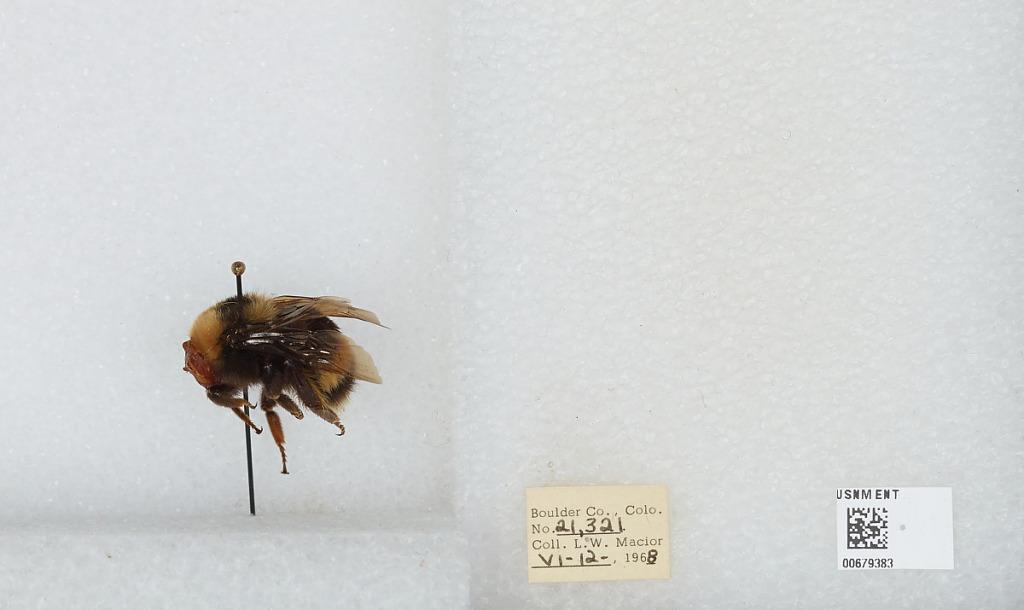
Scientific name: Bombus (Bombus) occidentalis Greene
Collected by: L. Macior
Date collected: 1968-6-12
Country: United States
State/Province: Colorado
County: Boulder
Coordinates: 39.9672, -105.259